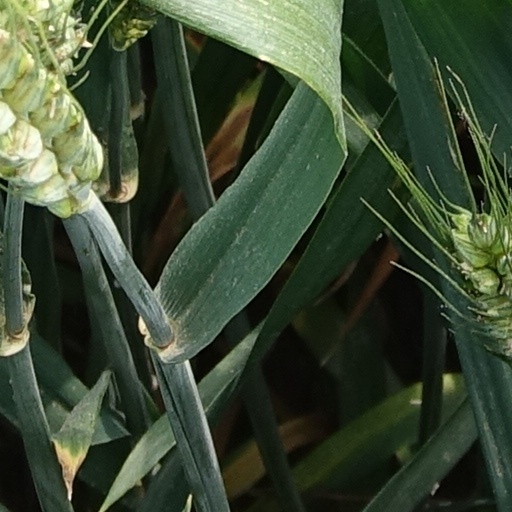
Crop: wheat